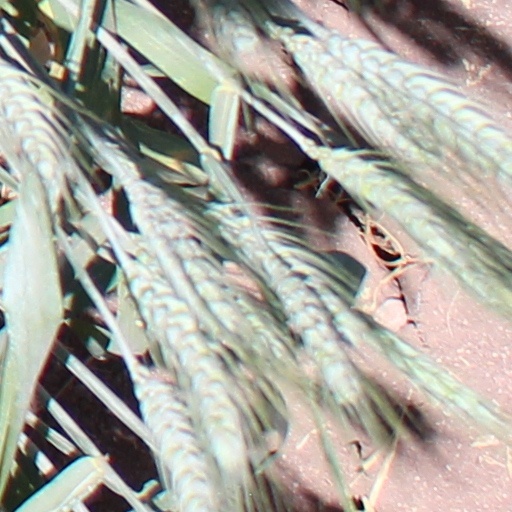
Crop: wheat